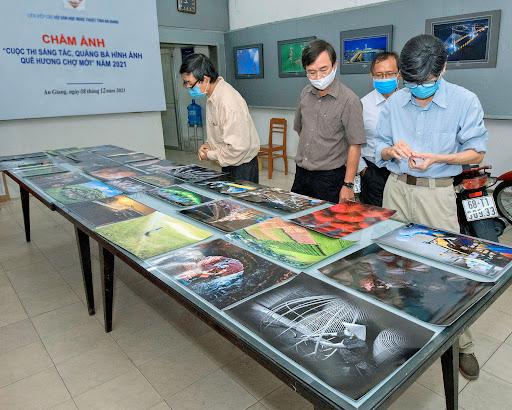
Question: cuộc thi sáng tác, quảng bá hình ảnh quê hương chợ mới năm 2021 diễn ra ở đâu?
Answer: an giang